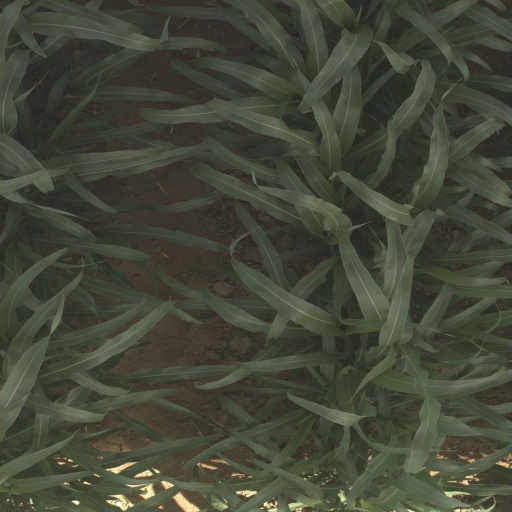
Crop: sorghum